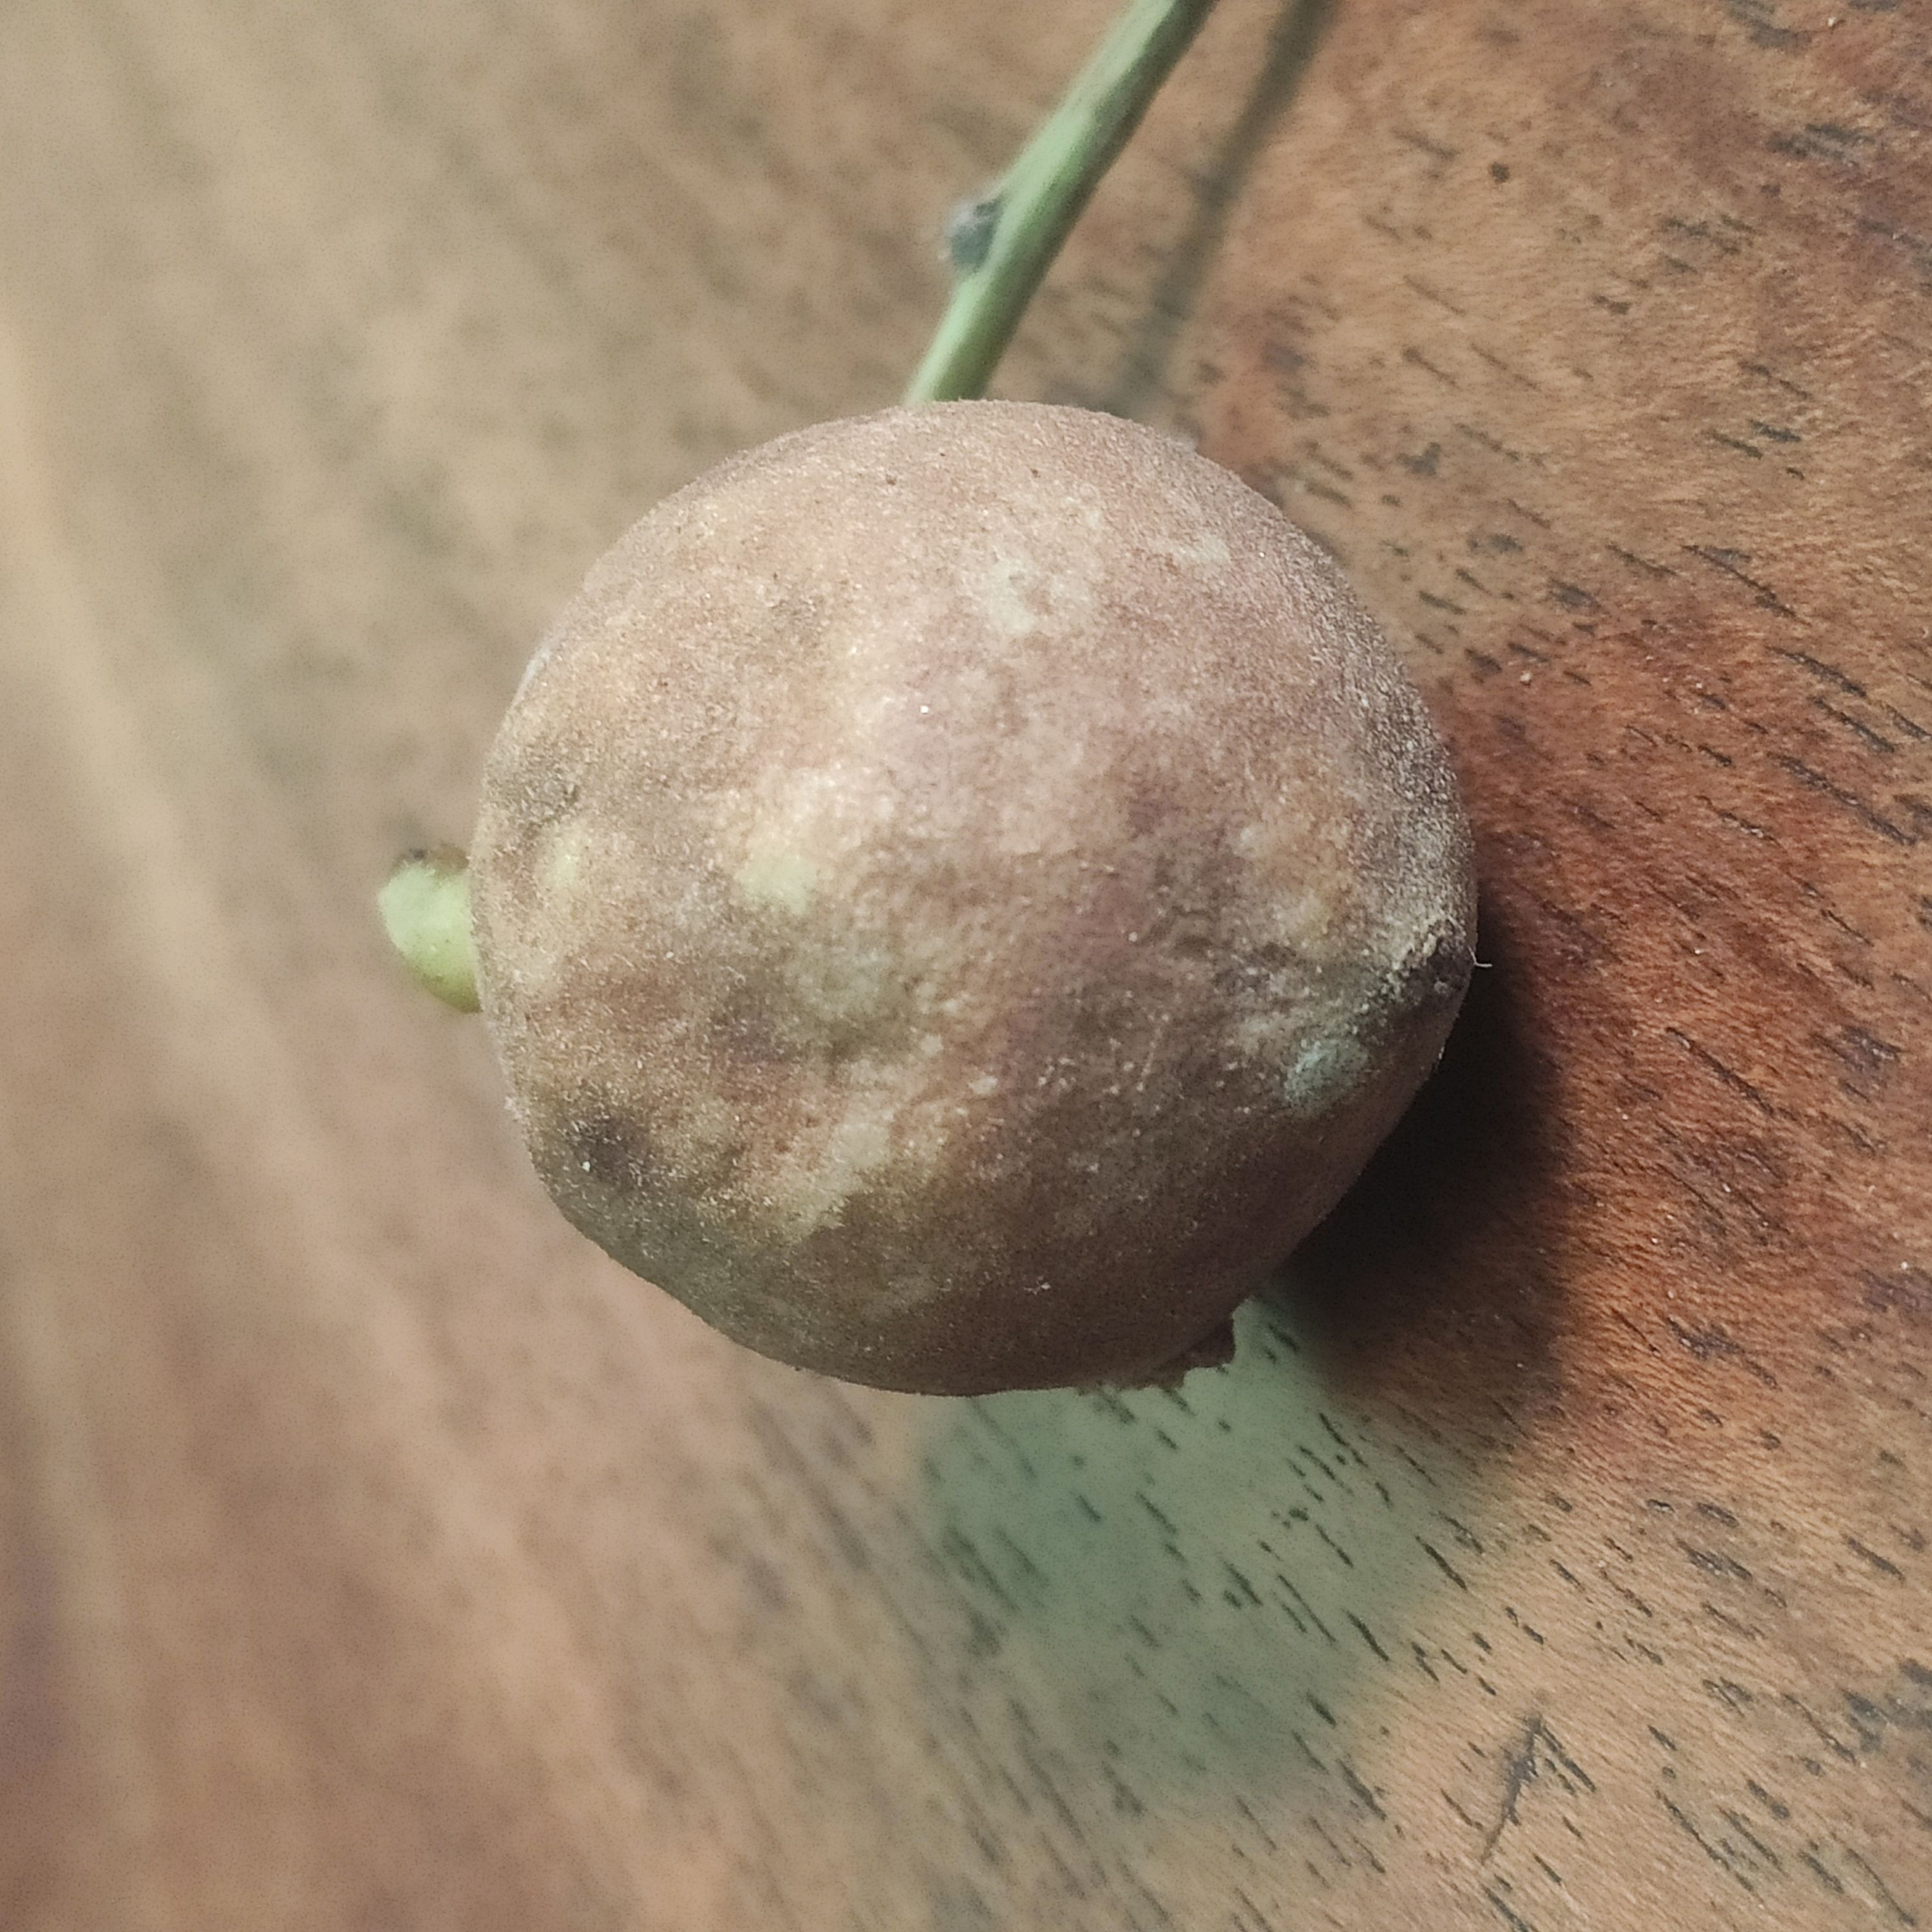
Fruit: burmese-grape
Grade: 3rd-grade